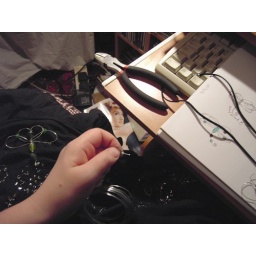
At work in the studio, on my workbench (otherwise known as my computer desk and my lap).